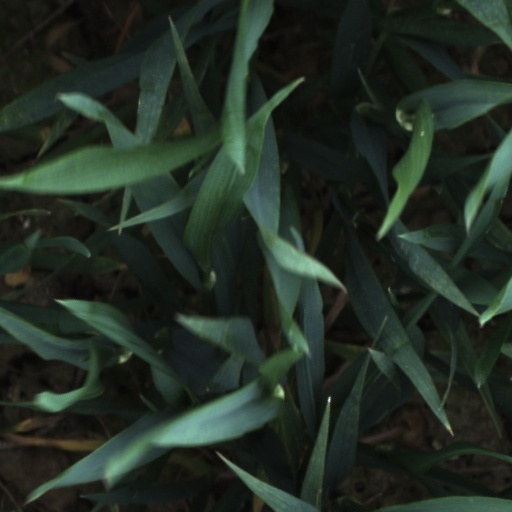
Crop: wheat